Grady Lewis

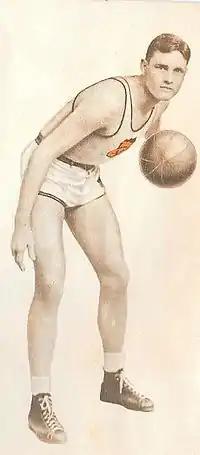
Lewis with the Phillips 66ers

Grady W. Lewis (March 25, 1917 – March 11, 2009) was an American professional basketball player.